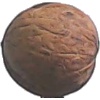
Label: Walnut 1